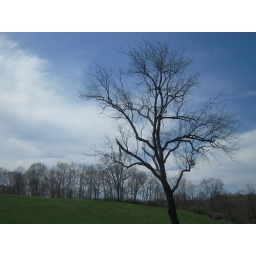
My first spring bike ride over Harvey's bridge and back and there was thiswonderful view so got off the bike!!